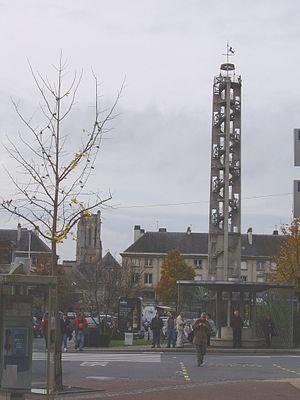
le beffroi et la tour de l'église Notre-Dame
Saint-Lô est une commune française de 19 116 habitants, située dans le département de la Manche et la région Normandie. Deuxième plus grande ville de la Manche par le nombre d'habitants après Cherbourg-en-Cotentin, elle accueille la préfecture du département. Elle est également chef-lieu d'un arrondissement et bureau centralisateur de deux cantons.
Les sélections départementales et régionales du plus beau marché de France sont organisées chaque début d'année depuis 2018, par la presse quotidienne régionale, via un espace dédié sur leur site.
Votre plus beau marché est un concours, rubrique du Journal de 13 heures de TF1, qui est organisé chaque année depuis 2018. Il est présenté par la personne qui présente le journal, Jean-Pierre Pernaut et par Dominique Lagrou-Sempère.